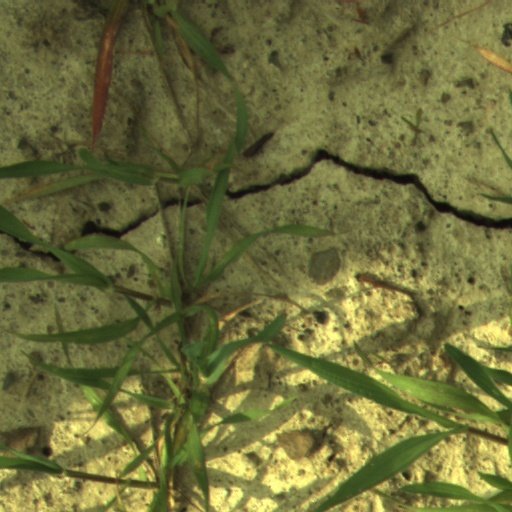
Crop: wheat